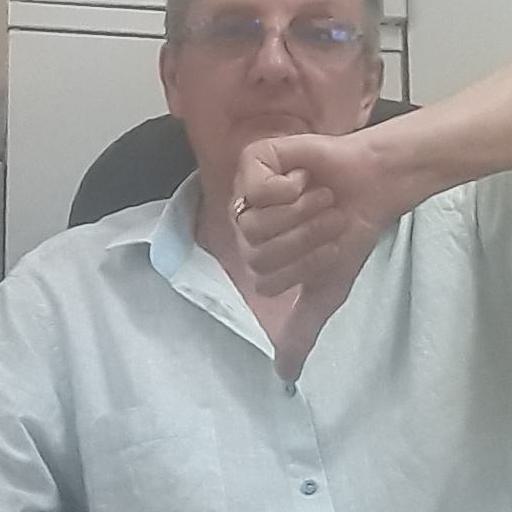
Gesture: dislike